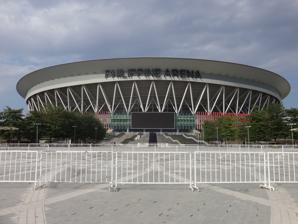
Building: Philippine Arena
Country: Philippines
Year built: 2014
Indoor arena in Bulacan, Philippines Philippine Arena Location Ciudad de Victoria , Bocaue , Bulacan , Philippines [ note 1 ] Coordinates 14°47′37″N 120°57′13″E / 14.79359°N 120.95354°E / 14.79359; 120.95354 Public transit 5 North Luzon Express Terminal Owner New Era University ( Iglesia ni Cristo ) Operator Maligaya Development Corporation Record attendance 55,000 ( Guts World Tour Silver Star Show , October 5, 2024) [ note 2 ] Field size 220 m × 170 m (720 ft × 560 ft) Tenants Philippines national basketball team (2014–present) Building details General information Architectural style Modernist Groundbreaking August 17, 2011 ; 13 years ago ( 2011-08-17 ) Completed May 30, 2014 ; 10 years ago ( 2014-05-30 ) Inaugurated July 21, 2014 ; 10 years ago ( 2014-07-21 ) Cost US$213 million ( ₱9.4 billion ) Height 65 m (213 ft) Dimensions Diameter 227 m × 179 m (745 ft × 587 ft) Technical details Floor count 4 Grounds 36,443.6 m 2 (392,276 sq ft) Design and construction Architecture firm Populous Developer New San Jose Builders Structural engineer Buro Happold Main contractor Hanwha Engineering and Construction Other information Seating capacity 55,000 The Philippine Arena is a multipurpose indoor arena located in Ciudad de Victoria , a 140-hectare (350-acre) tourism enterprise zone in Bocaue and Santa Maria , Bulacan , Philippines about 30 kilometers (19 mi) north of Manila . With a maximum seating capacity of 55,000, it is the world's largest indoor arena , and one of the centerpieces of the many centennial projects built by the Iglesia ni Cristo (INC) for their centennial celebration on July 27, 2014. The arena is legally owned by the New Era University , an educational institution of Iglesia ni Cristo. The arena was officially recognized by the Guinness World Records as the largest mixed-use indoor theater in the world on July 27, 2014. History Construction In 2011, South Korean firm Hanwha Engineering and Construction won the contract to manage the construction of the Philippine Arena. Hanwha outbested bids from Filipino firm EEI Corporation and done on August 17, 2011. Hanwha announced that it had completed the construction of the indoor arena on May 30, 2014. The venue was not formally inaugurated until almost two months later. Inauguration The Philippine Arena, along with Ciudad de Victoria, was officially inaugurated on July 21, 2014. Philippine President Benigno Aquino III and Iglesia ni Cristo Executive Minister Eduardo Manalo unveiled the marker of Ciudad de Victoria. Building details Concept The initial design concept of the Philippine arena was inspired by narra tree , the mother tree of the Philippines, and the root of banyan tree . The roof was inspired by Nipa Hut . Architecture Populous , a global mega-architecture firm, designed the arena through their office in Brisbane, Australia . The official website of the sports facility describe's the structure's architectural style as Modernist . The arena has been master-planned to enable at least 50,000 people to gather inside the building and a further 50,000 to gather at a ‘live site’ or plaza outside to share in major events. The seating bowl of the arena is a one-sided bowl and is partitioned into two parts, the upper and the lower bowl each with approximately 25,000 seating capacity. The lower bowl is the most used part of the building and the architectural design allows for easy separation of the lower bowl from the upper tier, by curtaining with acoustic and thermal properties. A retractable seating of 2,000 people capacity is also installed behind the stage which is used by the choir of the Iglesia ni Cristo for events of the church. The seating layout of the arena is different from that of a standard arena where the stage is at the middle and is surrounded by seats. The seating of the arena closely resembles that of a Greek amphitheater , built in a semi-circle with the seats at the sides and front of the arena stage. The seatings are divided into three sections. Each of the sections are colored green, white and red: the colors of the Iglesia ni Cristo flag. The arena has four floors or levels. Level 1 is the stage level, Level 2 is the main access level open to the general viewing public, Level 3 is the VIP area which also houses conference rooms with views facing the main plaza outside the indoor arena building, and Level 4 is the upper concourse . Furthermore, contractor Hanwha hired their own architecture firm, Haeanh Architects for the project. Structure Interior - upper box lobby Built on 99,200 square meters (1,068,000 sq ft) of land, the arena has a dome over 9,000 square meters (97,000 sq ft). The oval roof has a dimension of 227 m × 179 m (745 ft × 587 ft) and contains 9,000 tons of steel work. The roof was made as a separate unit to reduce burden on the arena with extra load. The arena is 65 meters (213 ft) in height, or about fifteen stories high and founded on pile construction. About a third of the dead load of the building was designed for earthquake loads. The building was also divided into multiple structures to strengthen the arena's earthquake resistance. Landscape PWP Landscape Architecture , the firm who landscaped the National September 11 Memorial & Museum , designed the landscape for the arena and the whole complex of Ciudad de Victoria . For the arena, a series of outdoor plazas , gardens and performance venues form the setting for the development including: The North and South Arrival Plazas, The Promontory Plaza, The Great Stairs, and Ciudad de Victoria Plaza that are all related to each other with two cross axes (N-S and E-W) that intersect at the Promontory Plaza. Two fountains that can shoot waters up to 15 meters (49 ft) are also installed in front of the arena. Uses An Iglesia ni Cristo event being held at the arena in 2014 The arena during the Philippines vs. Australia FIBA World Cup qualifying game in July 2018 The arena serves multiple purposes, hosting major church gatherings of the Iglesia ni Cristo (INC) and functioning as a versatile sports and concert venue. It accommodates various events, including boxing , basketball , and live music performances, but not association football or field events due to its limited size. For field events, the adjacent Philippine Sports Stadium , also owned by the Iglesia ni Cristo, is used. Every seat in the arena offers a clear line of sight , even with different configurations such as church ceremonies, boxing matches, tennis , concerts, or indoor gymnastics . The INC allows non-Iglesia tenants to use the arena but reserves the right to prohibit activities that violate its religious principles, such as gambling -related events and cockfighting . Notable events Main article: List of events at the Philippine Arena Basketball PBA games On October 19, 2014, the Philippine Arena hosted its first commercial and non-INC event with the opening ceremonies of the 2014–15 PBA Philippine Cup . It was attended by 52,612 people, making it the largest attendance record for an opening ceremony in PBA history. It again hosted the opening ceremonies for 2019 PBA Philippine Cup on January 13, 2019, attended by 23,711. The most attended PBA game of all time was recorded in the arena on January 15, 2023, when Barangay Ginebra San Miguel played Bay Area Dragons in front of a crowd of 54,589 for Game 7 of the 2022–23 PBA Commissioner's Cup Finals . It broke the previous record of 54,086 set back on October 27, 2017, at the same venue during Game 7 of the 2017 Governors' Cup Finals. Game 6 of the same series on October 25 also recorded a crowd of 53,624. October 19, 2014 – 2014–15 PBA Philippine Cup with a crowd of 52,612; Kia Sorento defeated Blackwater Elite in the first game, 80–66; Barangay Ginebra defeated Talk 'N Text in the second game, 101–81. December 25, 2016 – 2016–17 PBA Philippine Cup Eliminations with a crowd of 25,000: Mahindra Floodbuster beat Blackwater Elite in the first game, 97–93, while Barangay Ginebra defeated Star Hotshots in the second game, 86–79. 2017 PBA Governors' Cup finals : October 22, 2017 – Game 5: Barangay Ginebra defeated Meralco Bolts , 85–74, in front of 36,445. First PBA finals held in the arena. October 25, 2017 – Game 6: Meralco Bolts defeated Barangay Ginebra, 98–91, in front of 53,642. October 27, 2017 – Game 7: Barangay Ginebra defeated Meralco Bolts, 101–96, in front of 54,086. 2017–18 PBA Philippine Cup eliminations: December 25, 2017 – NLEX Road Warriors defeated GlobalPort Batang Pier in the first game, 115–104, while Barangay Ginebra defeated Magnolia Hotshots in the second game, 89–78, in front of 22,531. February 18, 2018 – NLEX Road Warriors beat Blackwater Elite in the first game, 93–90, while Meralco Bolts defeated Barangay Ginebra in the second game, 84–82. January 13, 2019 – 2019 PBA Philippine Cup : Barangay Ginebra defeated TNT KaTropa , 90–79, in front of 23,711. January 15, 2023 – 2022–23 PBA Commissioner's Cup Finals Game 7: Barangay Ginebra defeated Bay Area Dragons, 114–99. The match recorded a crowd of 54,589, making it the largest attendance record for a PBA game. FIBA 3x3 World Cup The 2018 FIBA 3x3 World Cup was hosted by the Philippines on June 8–12, 2018 with Philippine Arena as the venue. Serbia won the men's tournament, while the women's tournament was won by Italy. The event was co-organized by FIBA . FIBA Basketball World Cup The Philippine Arena was one of five venues for the 2023 FIBA Basketball World Cup , which the Philippines hosted from August 25 to September 10, 2023. It served as the venue for the first two games of Group A on August 25, 2023, including the Philippines ' opening game against the Dominican Republic , which broke the attendance record for a FIBA Basketball World Cup game with 38,115 spectators. It was originally set to host the final round , but it was moved to the SM Mall of Asia Arena in Metro Manila due to logistical and traffic concerns. FIBA World Cup Qualification events July 2, 2018 – 2019 FIBA Basketball World Cup qualification : Philippines vs. Australia , 22,181 in attendance. February 24 and 27, 2023 – 2023 FIBA Basketball World Cup qualification : Philippines vs. Lebanon Concerts The Philippine Arena during U2 's Joshua Tree concert on December 11, 2019. Coldplay performs for over 48,000 fans at the Philippine Arena on January 20, 2024, during their Music of the Spheres Tour . The Philippine Arena has hosted several concerts by local and international artists. Some of the notable acts who performed at the arena include Blackpink which became the first musical act to perform multiple nights and sell out two shows at the arena with their Born Pink World Tour , Bruno Mars who is the first solo artist to sell out two shows at the arena, and Coldplay which currently holds the record for highest attendance by a musical act for their Music of the Spheres World Tour with a combined attendance of 96,079. Other events On November 30, 2019, the Philippine Arena hosted the opening ceremony of 2019 Southeast Asian Games . It was the first time that a SEA Games opening ceremony was held in an indoor arena. Sa Tamang Panahon , a special episode of Kalyeserye segment from the noontime variety show Eat Bulaga! , was held in the arena on October 24, 2015. It was reportedly attended by a record of 55,000 people after it sold out three days after the announcement. The UniTeam alliance of presidential candidate Bongbong Marcos , vice-presidential candidate Sara Duterte , and their allies in the 2022 Philippine general elections , held their proclamation rally at the arena on February 8, 2022. The 8th edition of the South Korean awards show Asia Artist Awards was held at the arena on December 14, 2023. Attendance records Type Event Attendance Date Ref. Music concert Coldplay Music of the Spheres World Tour 96,079 (combined) January 19–20, 2024 Basketball Barangay Ginebra vs. Bay Area Dragons 2022–23 PBA Commissioner's Cup Finals Game 7 54,589 January 15, 2023 Variety show Eat Bulaga! Sa Tamang Panahon 55,000 October 24, 2015 In popular media The Philippine Arena was featured in a documentary called Man Made Marvels: Quake Proof . It aired on Discovery Channel on December 25, 2013, and focused on making structures in the Philippines more safe from natural disasters in general such as earthquake and typhoons. The live television event of Sa Tamang Panahon , a special episode of Kalyeserye segment from Eat Bulaga! , spawned around 55,000 people on October 24, 2015, making it one of the most attended event held in the Philippine Arena. Disney+ Philippines ' launch event A Night of Wonder with Disney+ was held at the Philippine Arena on November 17, 2022, featuring local Filipino singers performing Disney hit songs in an illuminated empty arena around projections of clips from various Disney films. Notes